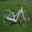
Label: bicycle